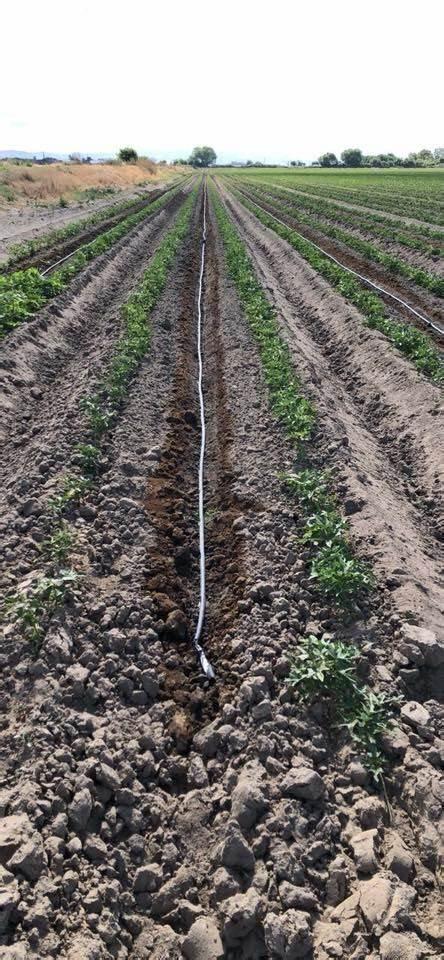
Shamba kubwa linalotumia mifumo ya kisasa katika umwagiliaji, ikiwa lengo lake ni kupunguza matumizi ya kiasi kikubwa cha maji kwa kutumia mabomba yanayolazwa chini karibu na shina la mche yenye vitundu vingi vidogo vidogo.